Wokingham

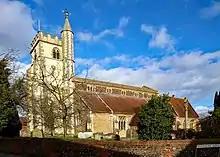
Wokingham All Saints Church

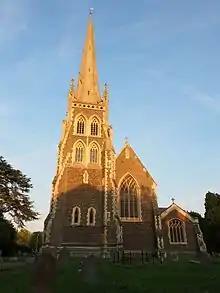
St Paul's Church

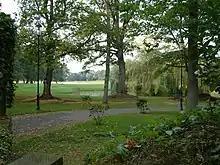
Agates Meadow

Wokingham means 'Wocca's people's home'. Wocca was apparently a Saxon chieftain who may also have owned lands at Wokefield in Berkshire and Woking in Surrey. In Victorian times, the name became corrupted to "Oakingham", and consequently the acorn with oak leaves is the town's heraldic charge, granted in the 19th century. Geologically, Wokingham sits at the northern end of the Bagshot Formation, overlying London clay, suggesting a prehistorical origin as a marine estuary. The courts of Windsor Forest were held at Wokingham and the town had the right to hold a market from 1219. The Bishop of Salisbury was largely responsible for the growth of the town during this period. He set out roads and plots making them available for rent. There are records showing that in 1258 he bought the rights to hold three town fairs every year.